Mark IX tank

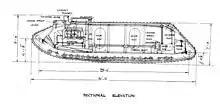
Internal arrangement of a Mark IX tank

As there was no time for a completely new design, the Mark IX was based on the Mark V, with the hull lengthened to . The 150 hp Ricardo engine was moved to the front, the gearbox to the back and the suspension girders left out entirely. This created an inner space long and wide, enough room for thirty (officially even fifty) soldiers or ten tons of cargo. To ensure sufficient stiffness for the chassis, the floor was reinforced by heavy transverse girders. The infantry inside had to contend with the control rods for the gears running along the roof and the drive shaft through the middle. Unfortunately for the infantrymen, no seats were built in for them in the tank.